Șag

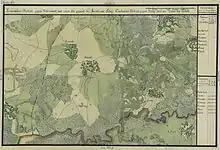
Șag ("Schag") on the "Josephinische Landesaufnahme" of 1769–1772

Sag is first mentioned in the papal tithe records of 1332 as "Sad", in Old Serbian meaning "to step over water". The settlement was inhabited during the Middle Ages, because between 1404–1425 it appears in documents as the property of Count Laurențiu Șaghi.